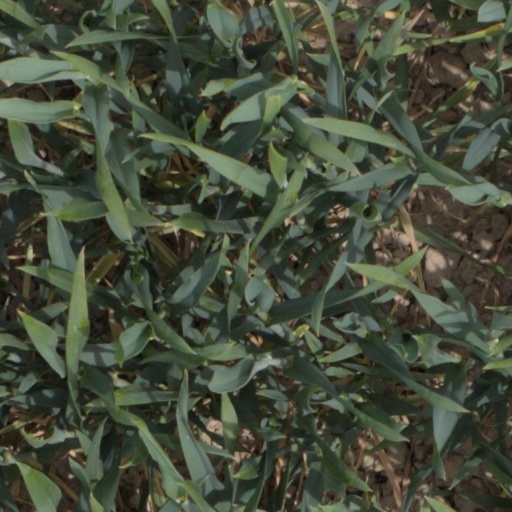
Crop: wheat